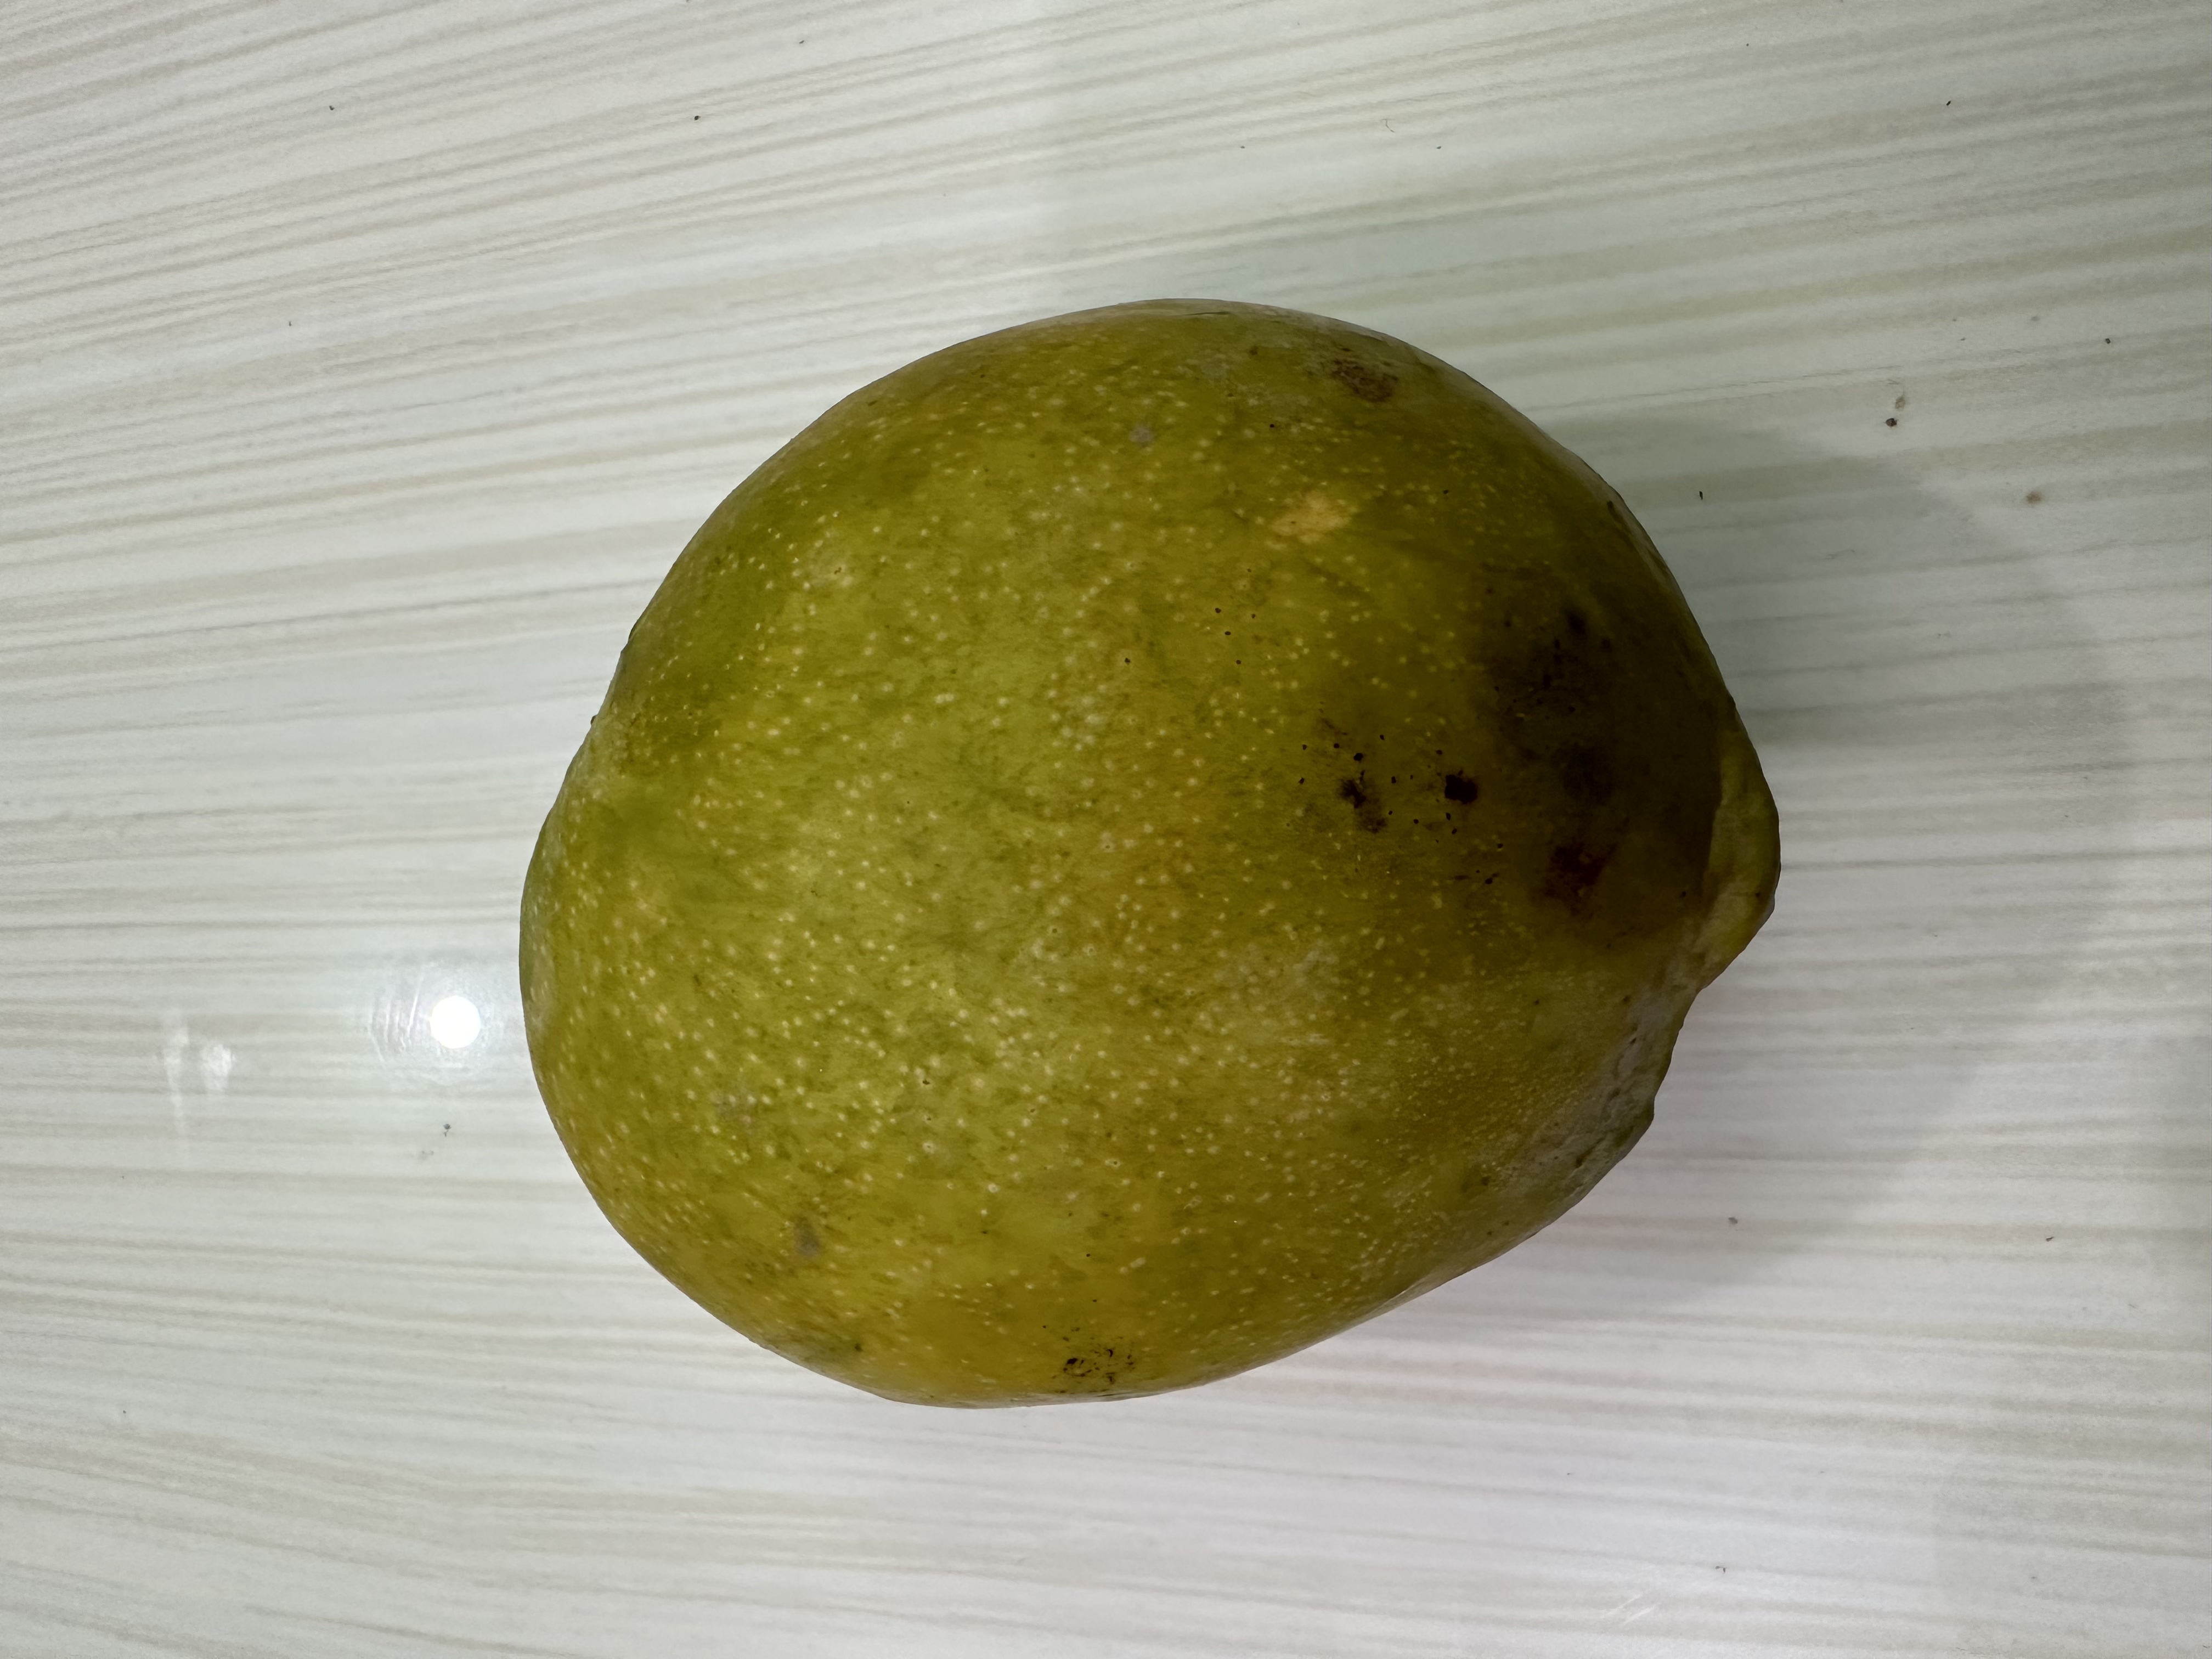
Mango variety: Bari-4